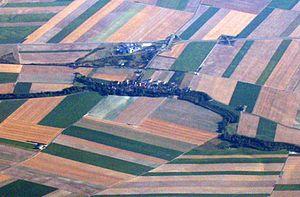
Vue aérienne du village d'Haussimont. (Marne, région Alsace-Champagne-Ardenne-Lorraine).
Haussimont est une commune française, située dans le département de la Marne en région Grand Est.